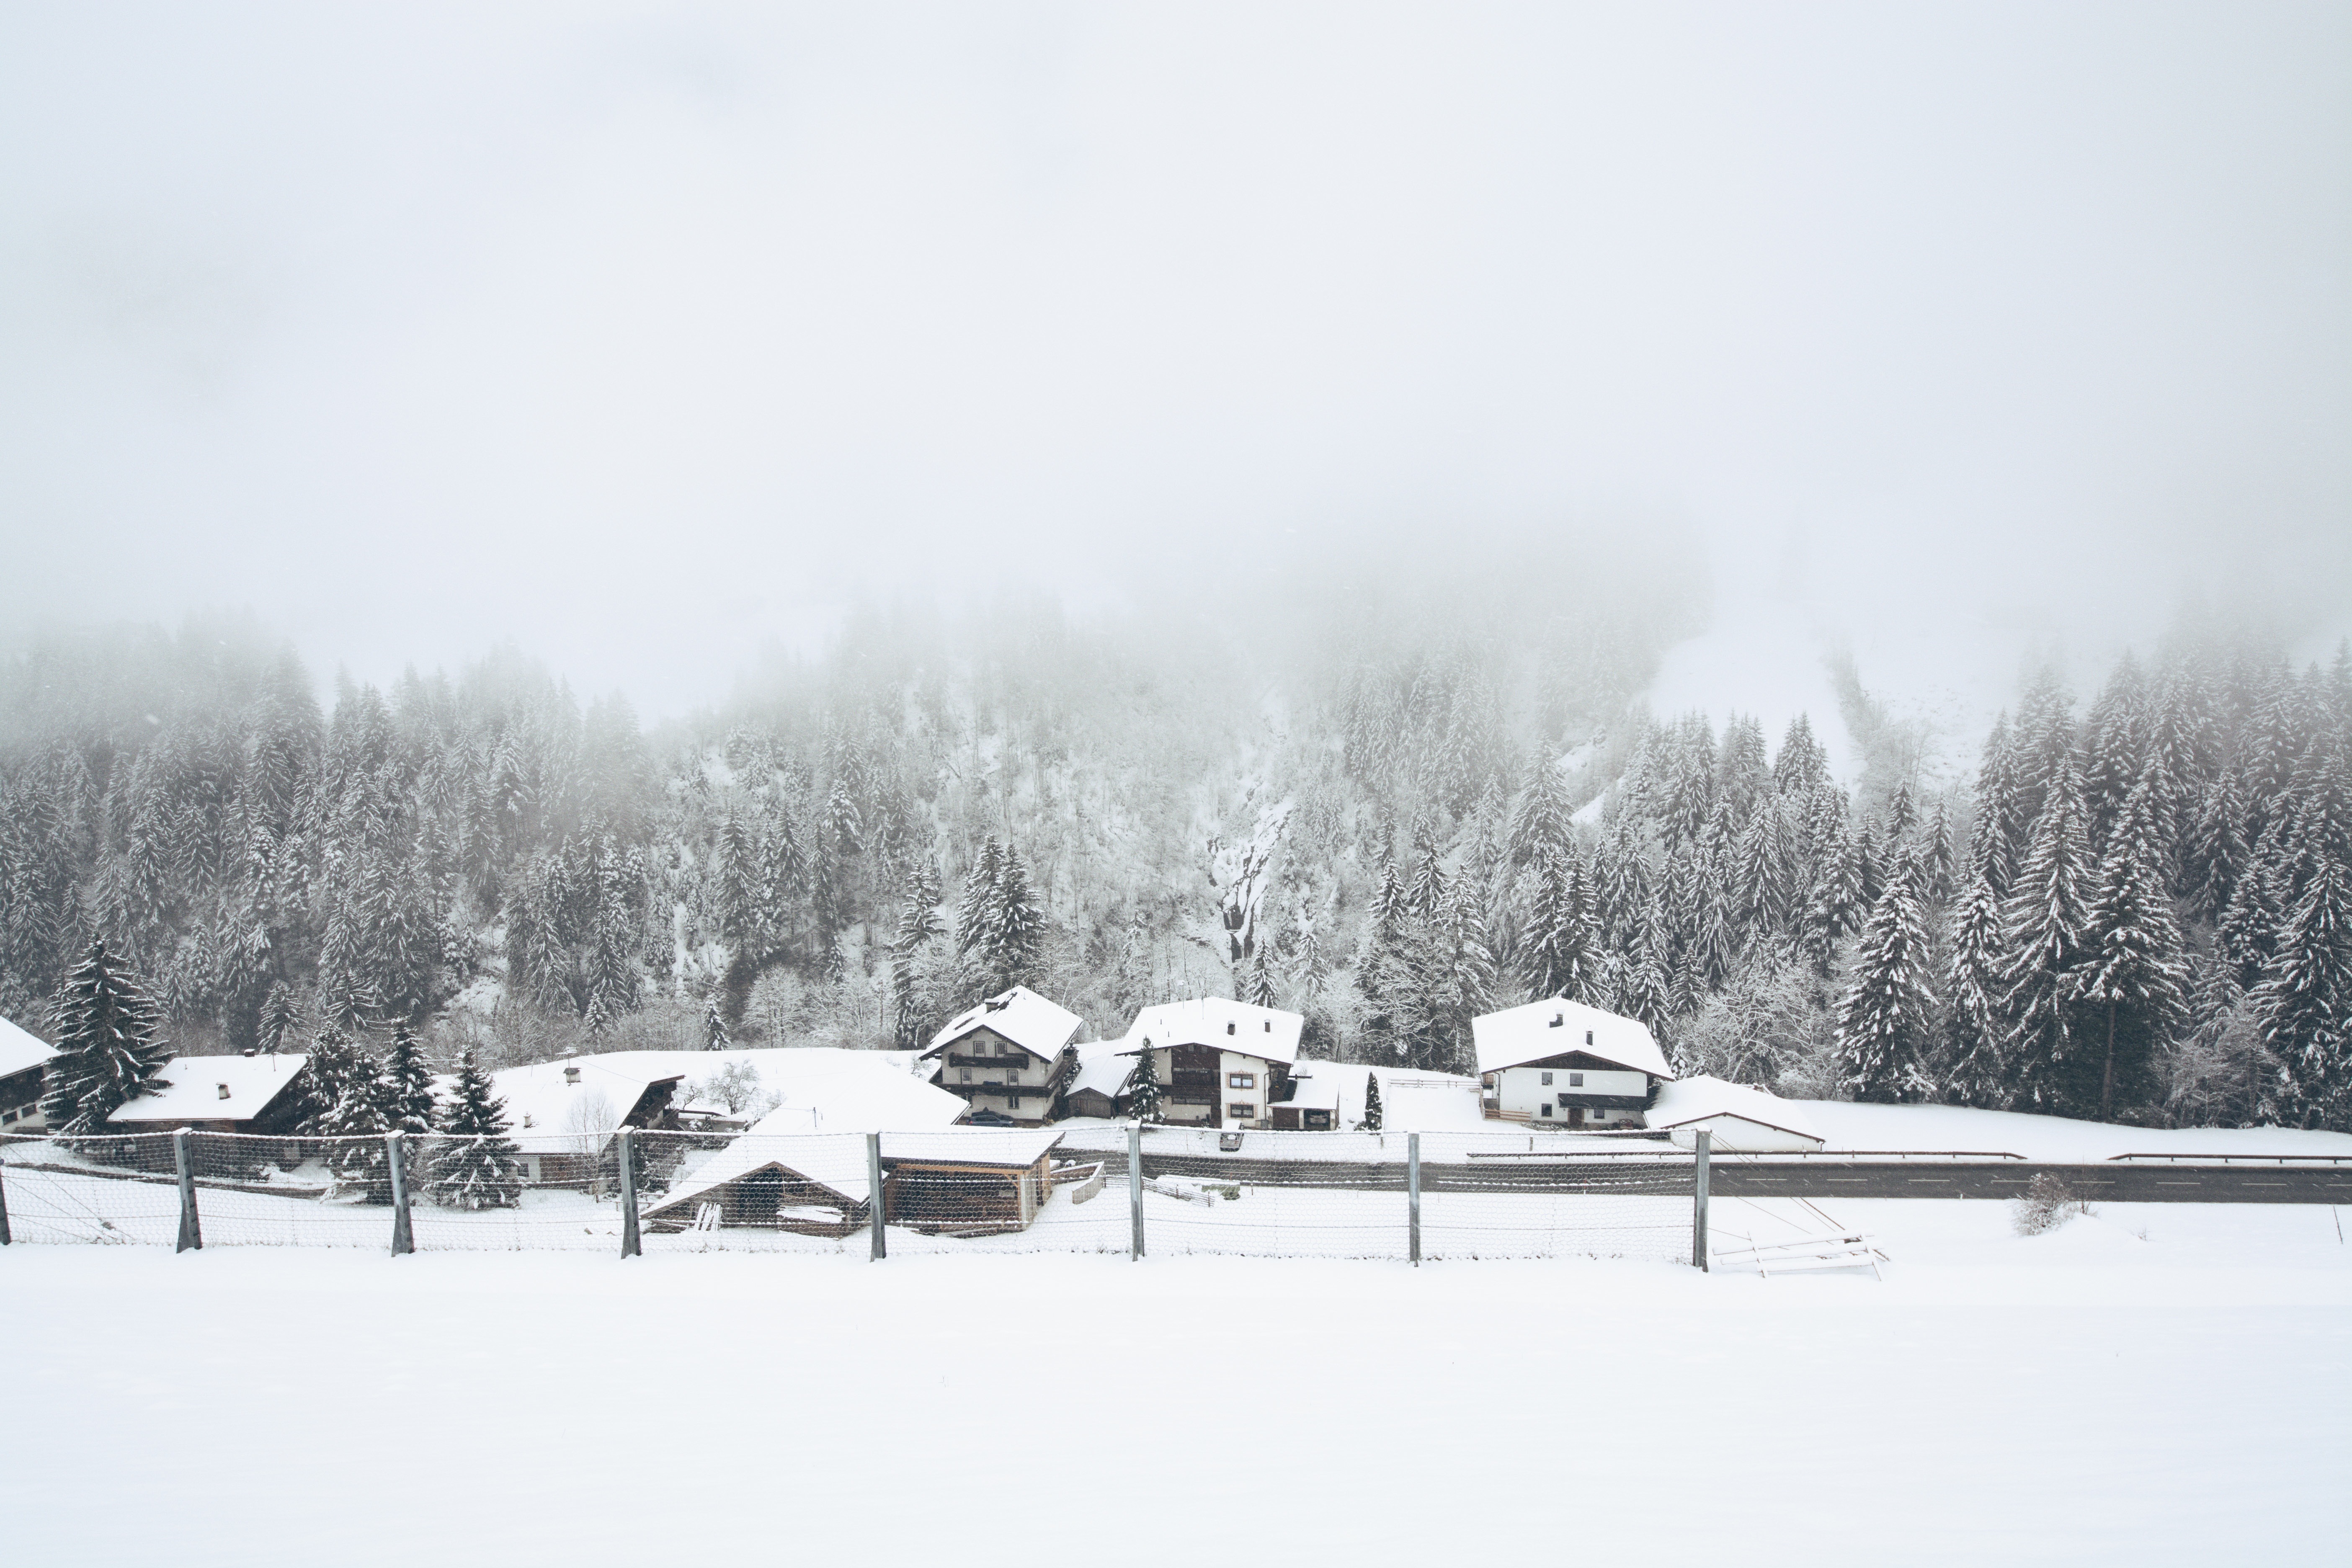
tree, forest, snow, cold, winter, frost, village, ice, vehicle, weather, frozen, season, blizzard, freezing, atmospheric phenomenon, winter storm